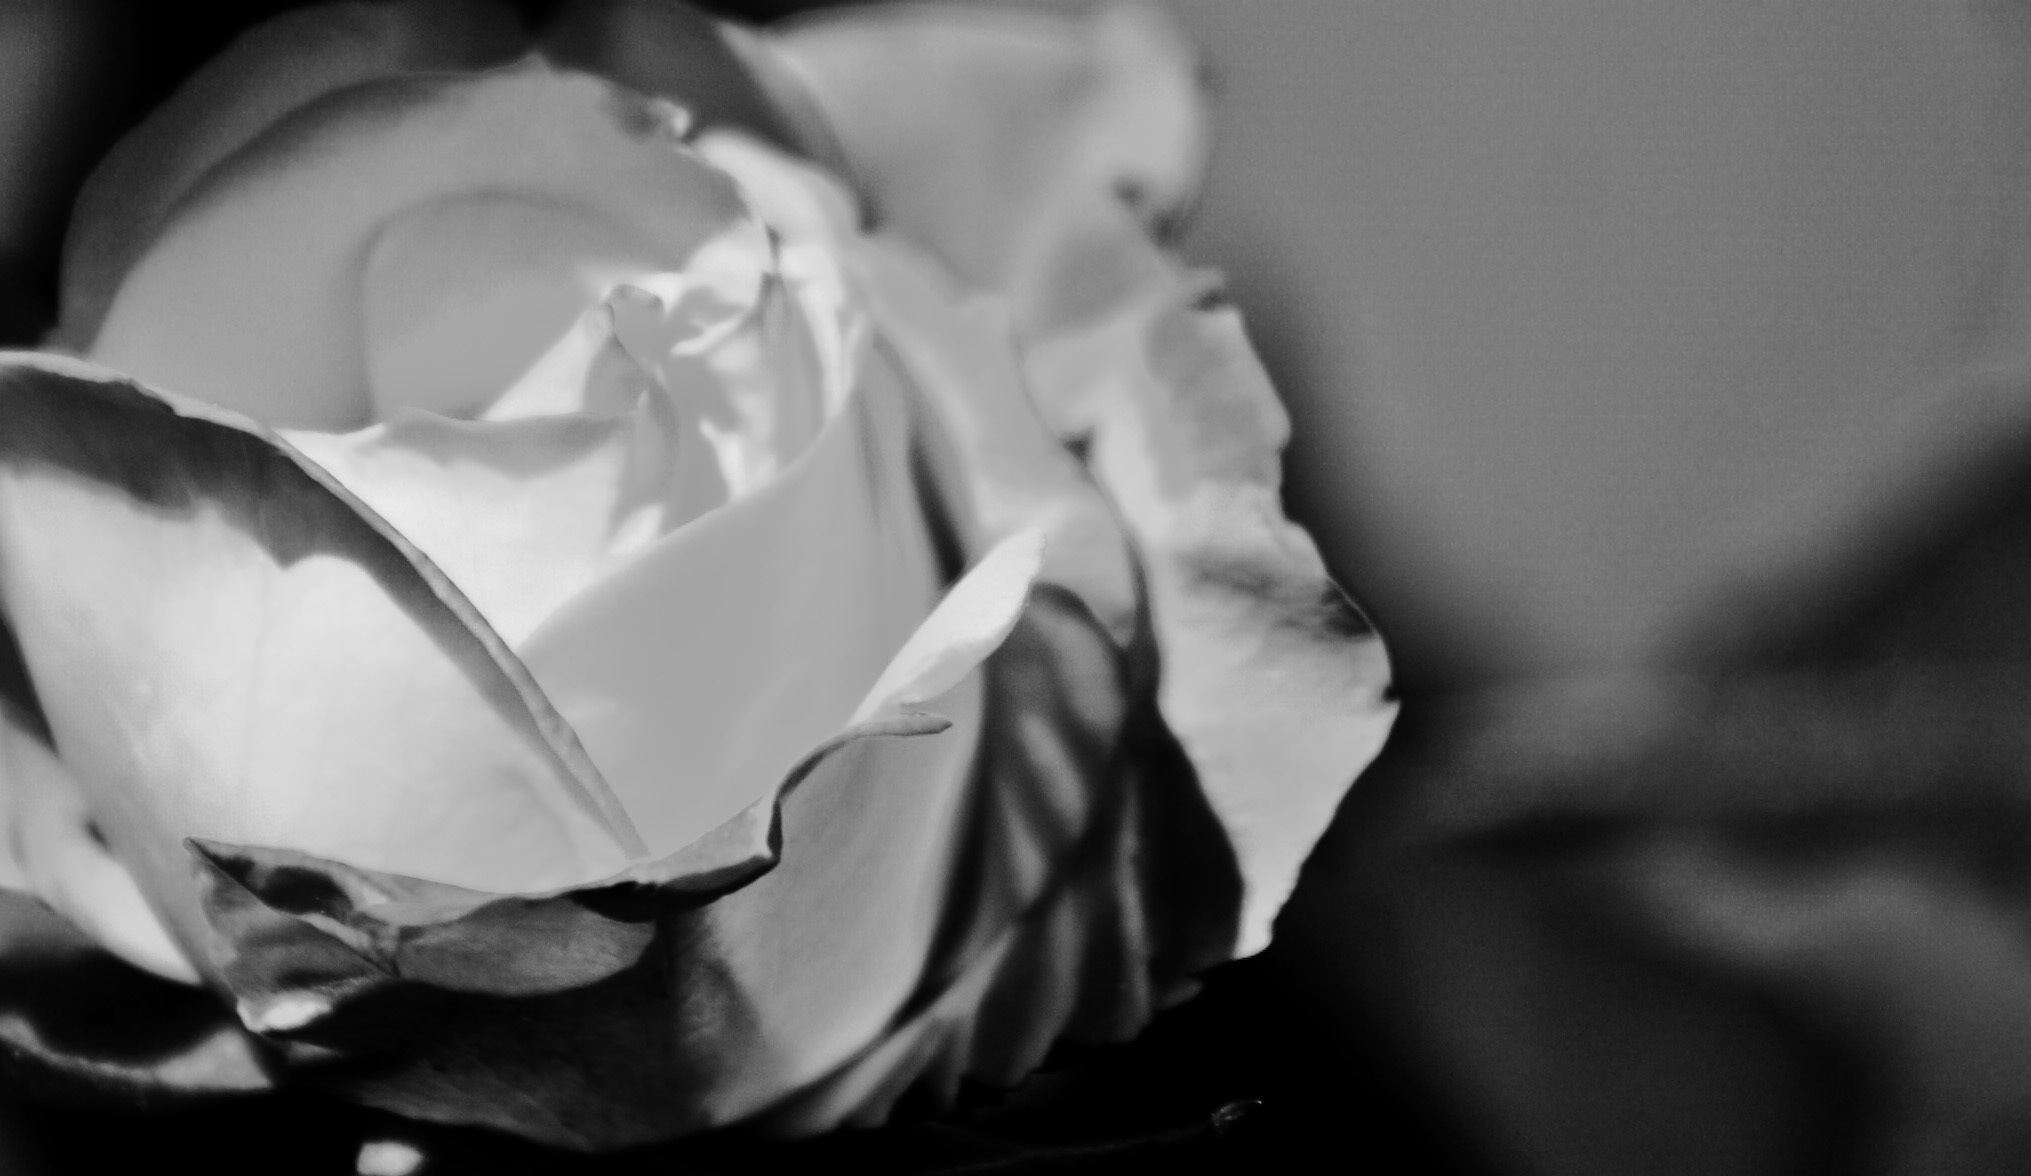
hand, black and white, white, photography, flower, petal, floral, rose, romantic, black, monochrome, wedding, close up, beauty, macro photography, monochrome photography